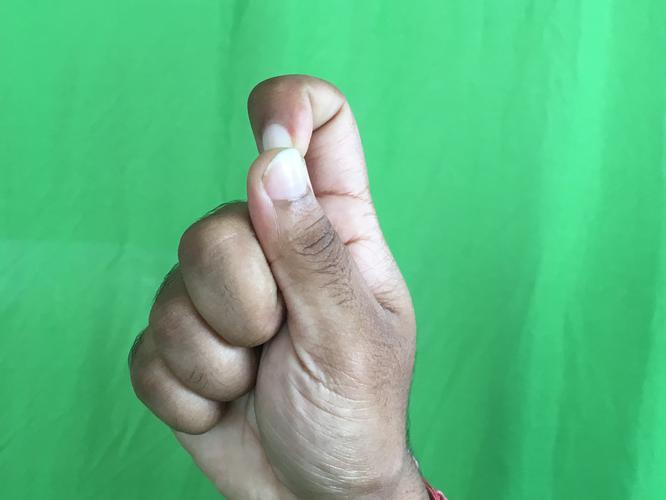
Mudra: Kapith
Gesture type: single_hand